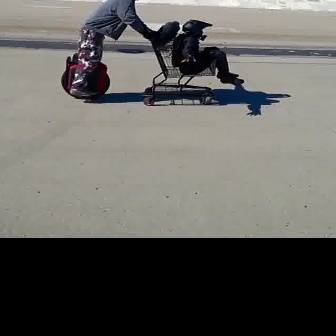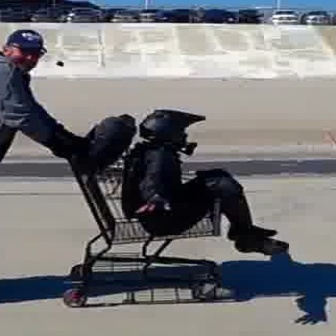
  Please identify the target specified by the bounding box [140,30,216,105] in the first image and locate it in the second image. Return the coordinates in [x_min,y_min,x_max,y_max] format.
Answer: [61,147,220,306]